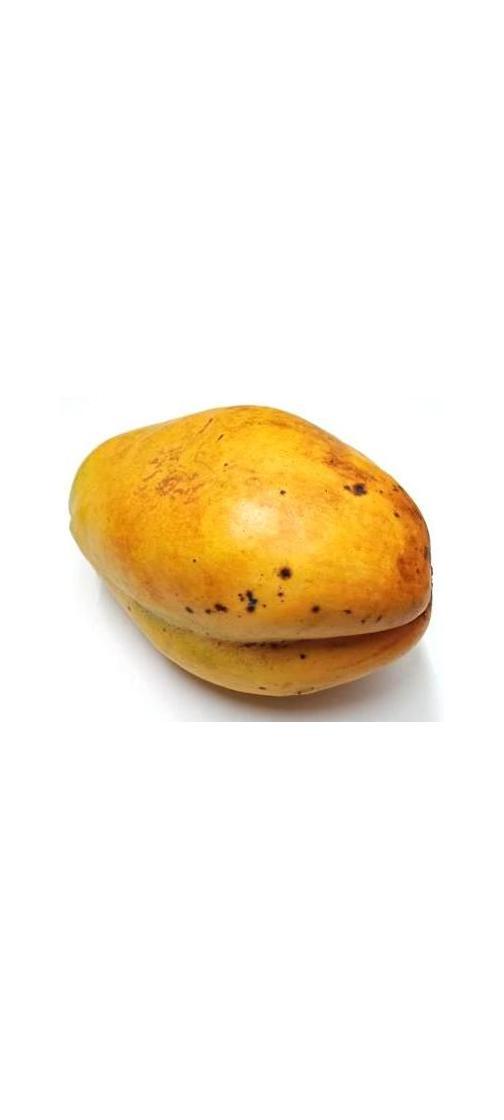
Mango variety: Bari-11